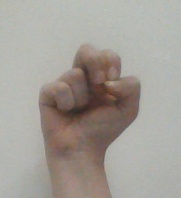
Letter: gaaf